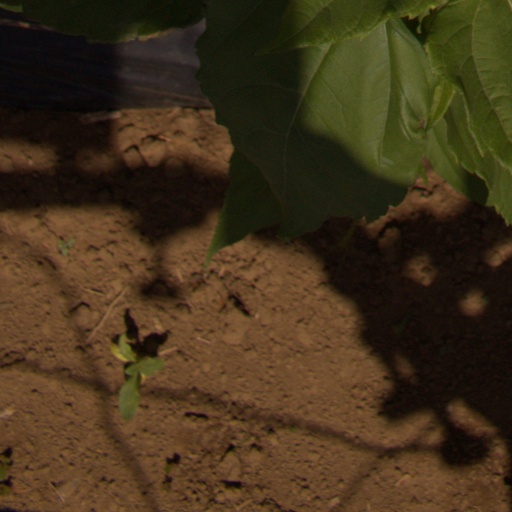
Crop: Jerusalem artichoke